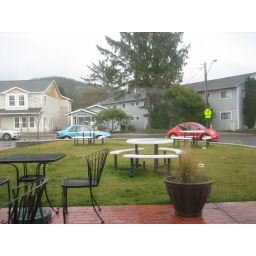
Look, a small house in the middle of those big houses and stuff...